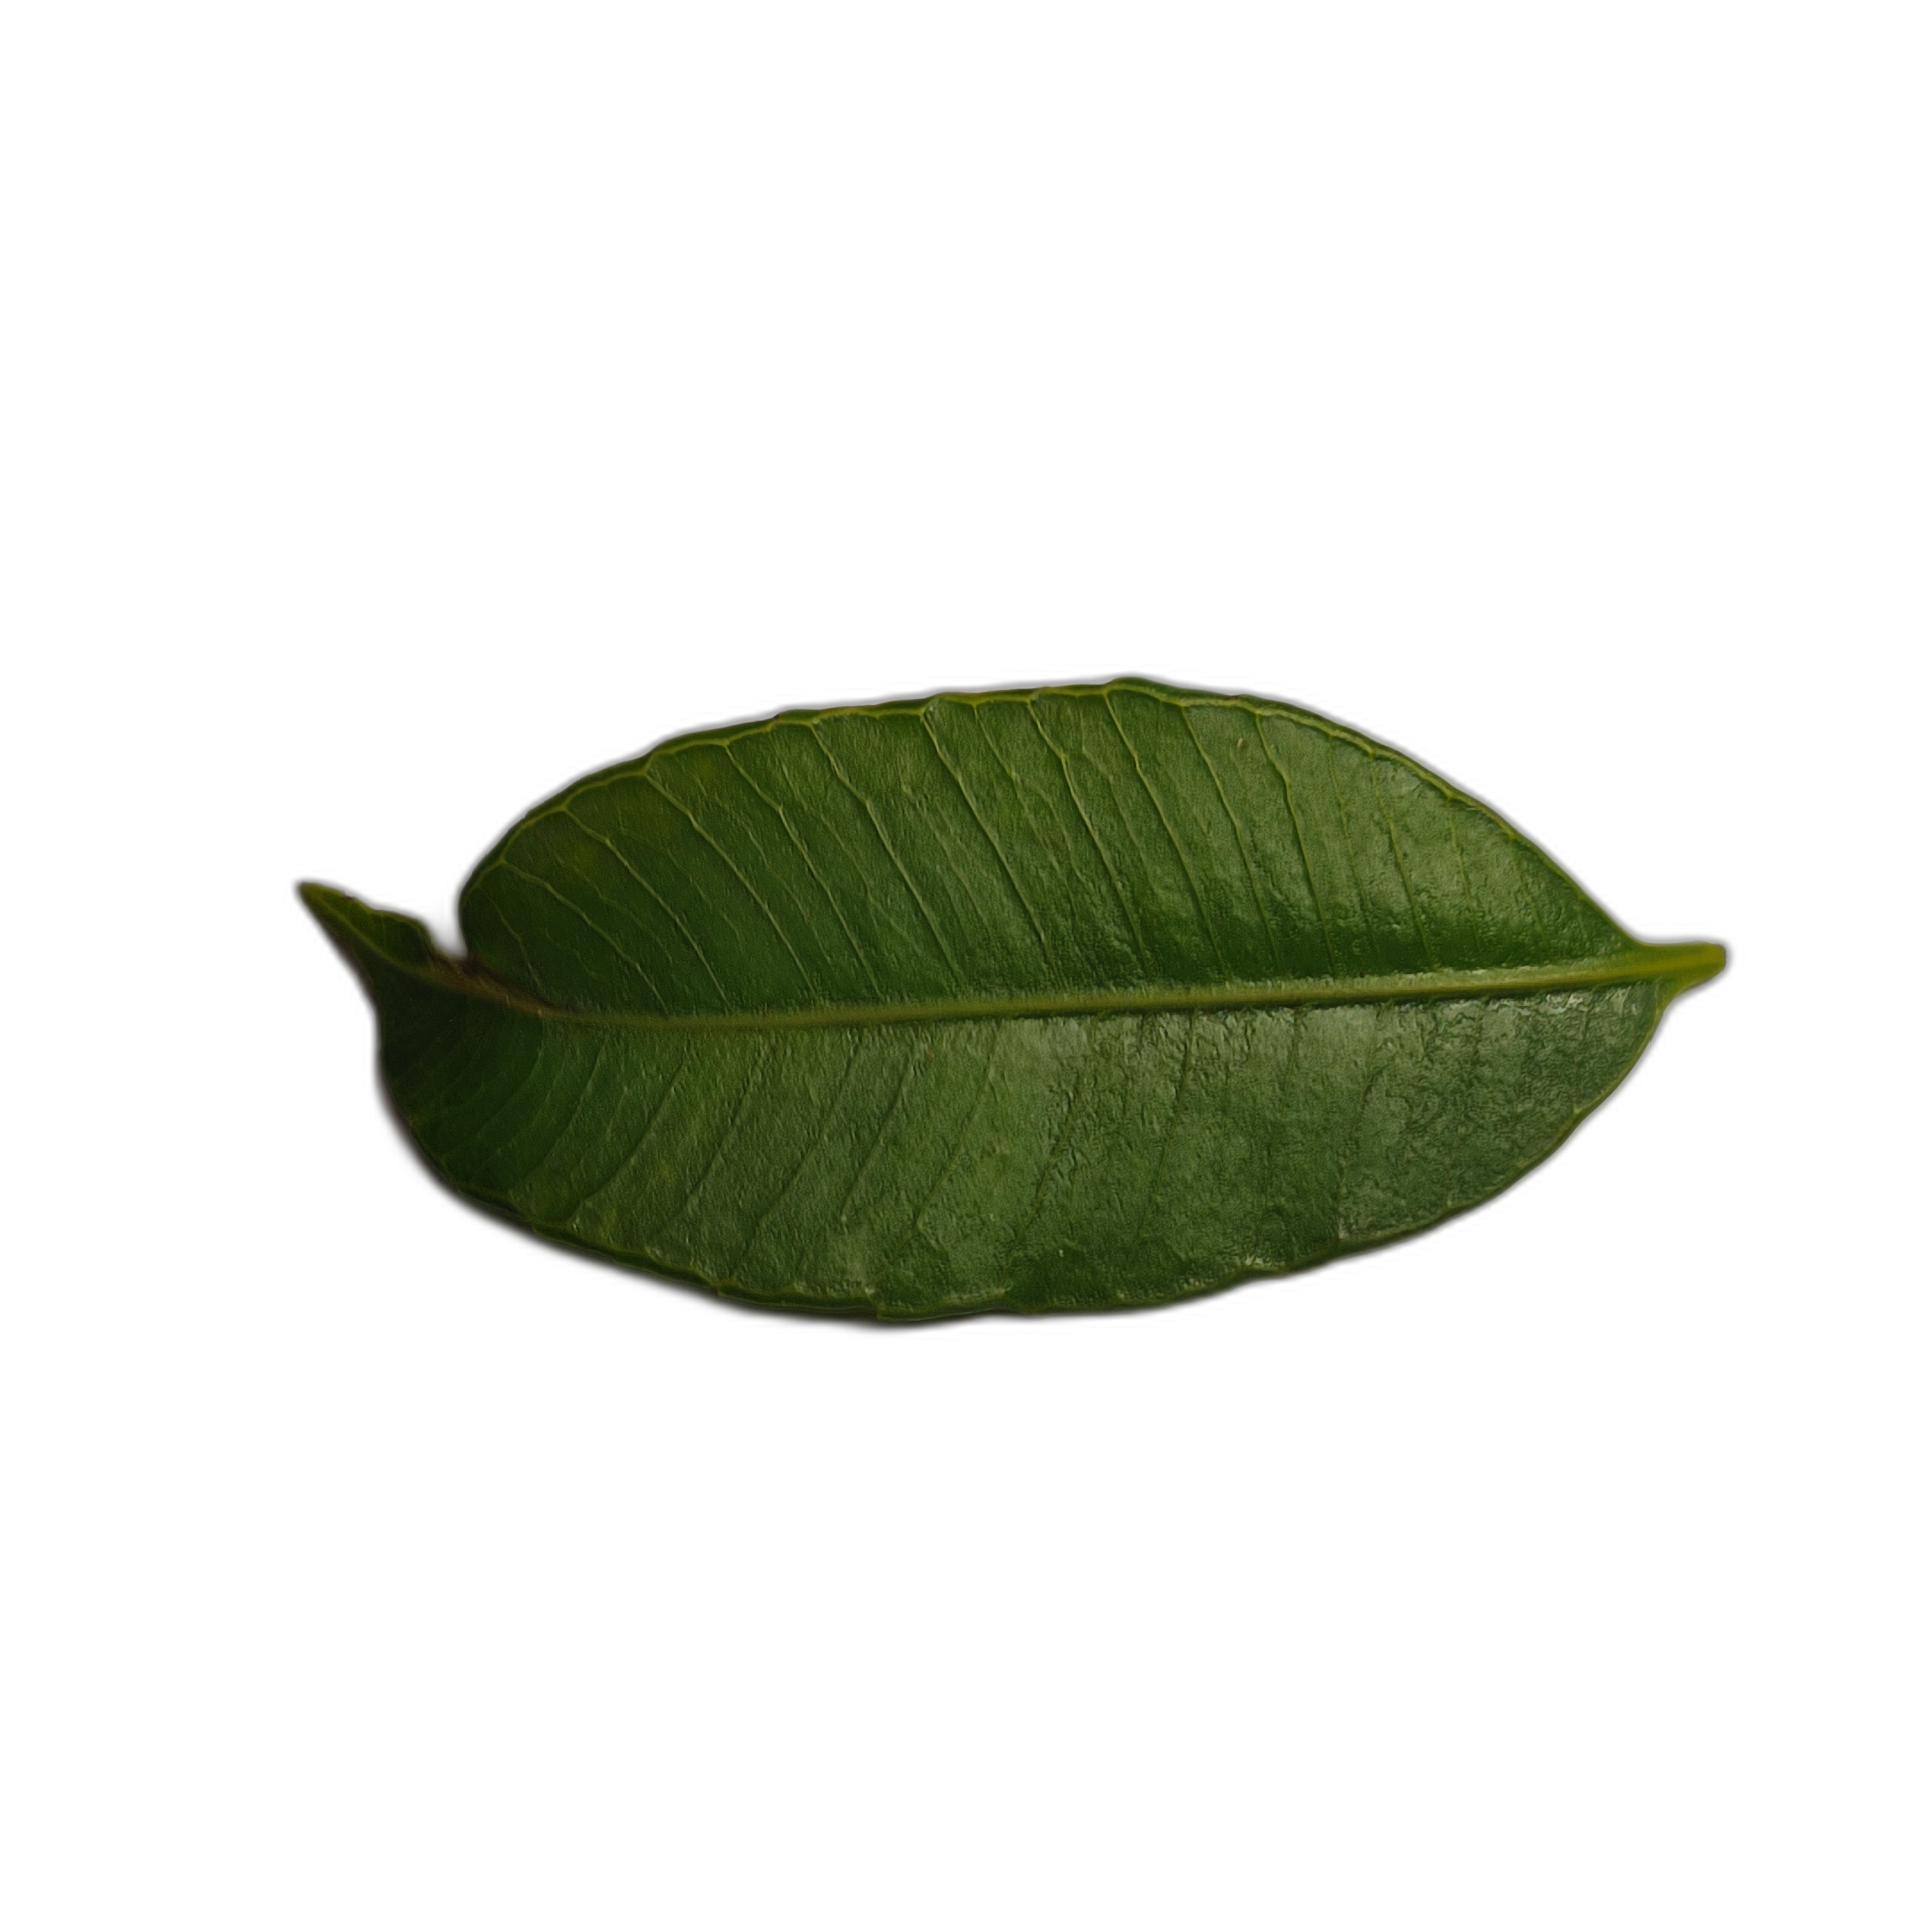
Label: healthy